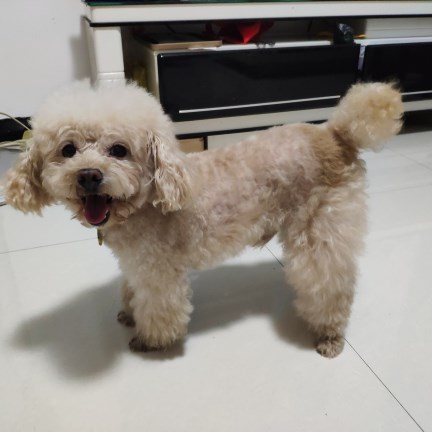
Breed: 2925-n000114-toy_poodle